Chuck Connors

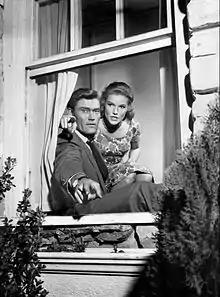
With Pippa Scott in 1960

Connors acted in feature films including "The Big Country" with Gregory Peck and Charlton Heston, "Move Over Darling" with Doris Day and James Garner, "Soylent Green" with Heston and Edward G. Robinson, and "".